Honourable Company of Master Mariners

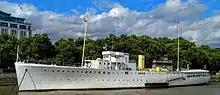
HQS "Wellington"

The Honourable Company of Master Mariners is one of the livery companies of the City of London. While the other livery companies are entitled to the style "Worshipful", the Master Mariners are styled "Honourable", King George V having granted them that honour in 1928.